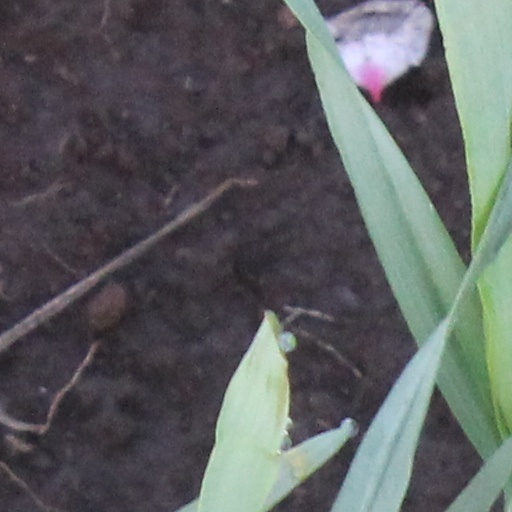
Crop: wheat